Mandy Grunwald

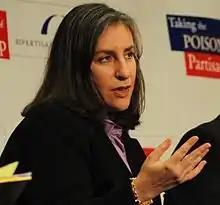
Grunwald in 2009

Madeleine Grunwald (born October 5, 1957) is an American professional political consultant and media advisor for the Democratic Party. Grunwald is one of the few women at the top of the field, having helped elect numerous senators and governors, and is the only woman in history to run the advertising for a successful presidential campaign (Bill Clinton’s).